List of butterflies of Uganda

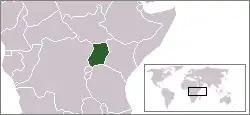
Location of Uganda

This is a partial list of butterflies of Uganda. About 1,235 species are known from Uganda, 31 of which are endemic.